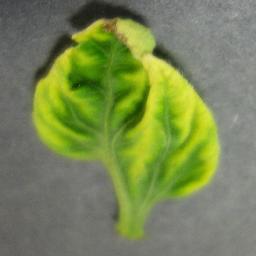
Label: Tomato___Tomato_Yellow_Leaf_Curl_Virus